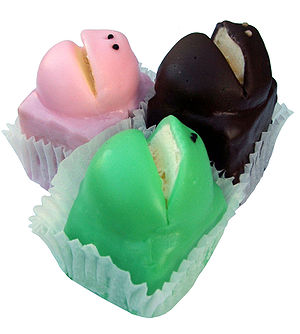
Kajkage
Australske frøkager
En kajkage er en konditorkage. Navnets oprindelse kan spores tilbage til slutningen af 1970'erne, hvor dukkeparret Kaj og Andrea var populære figurer i dansk børnefjernsyn, men selve kagen blev udviklet endnu tidligere.